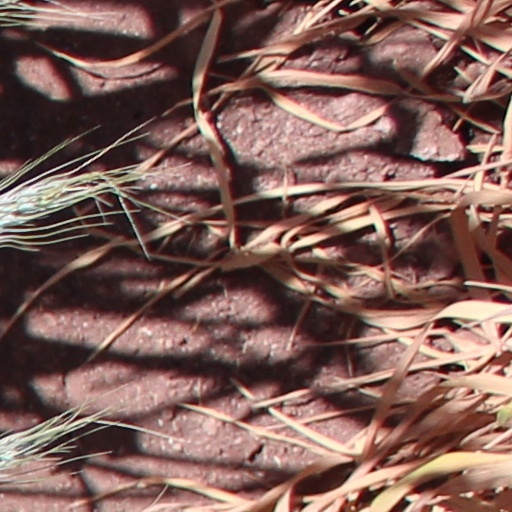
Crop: wheat